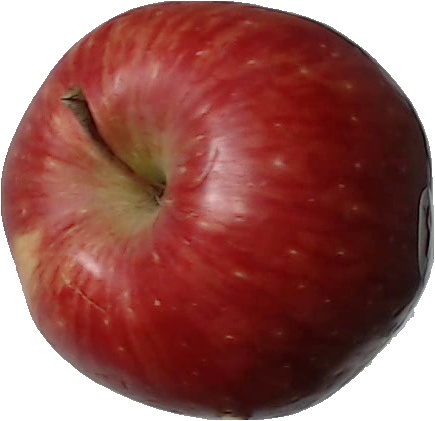
Label: apple_red_1